Donald Macintyre (Indian Army officer)

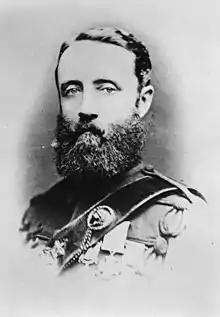

Major General Donald Macintyre (12 September 1831 – 15 April 1903) was a Scottish recipient of the Victoria Cross, the highest and most prestigious award for gallantry in the face of the enemy that can be awarded to British and Commonwealth forces.